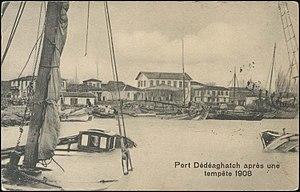
Port Dédéaghatch après une tempête 1908.